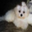
Label: dog